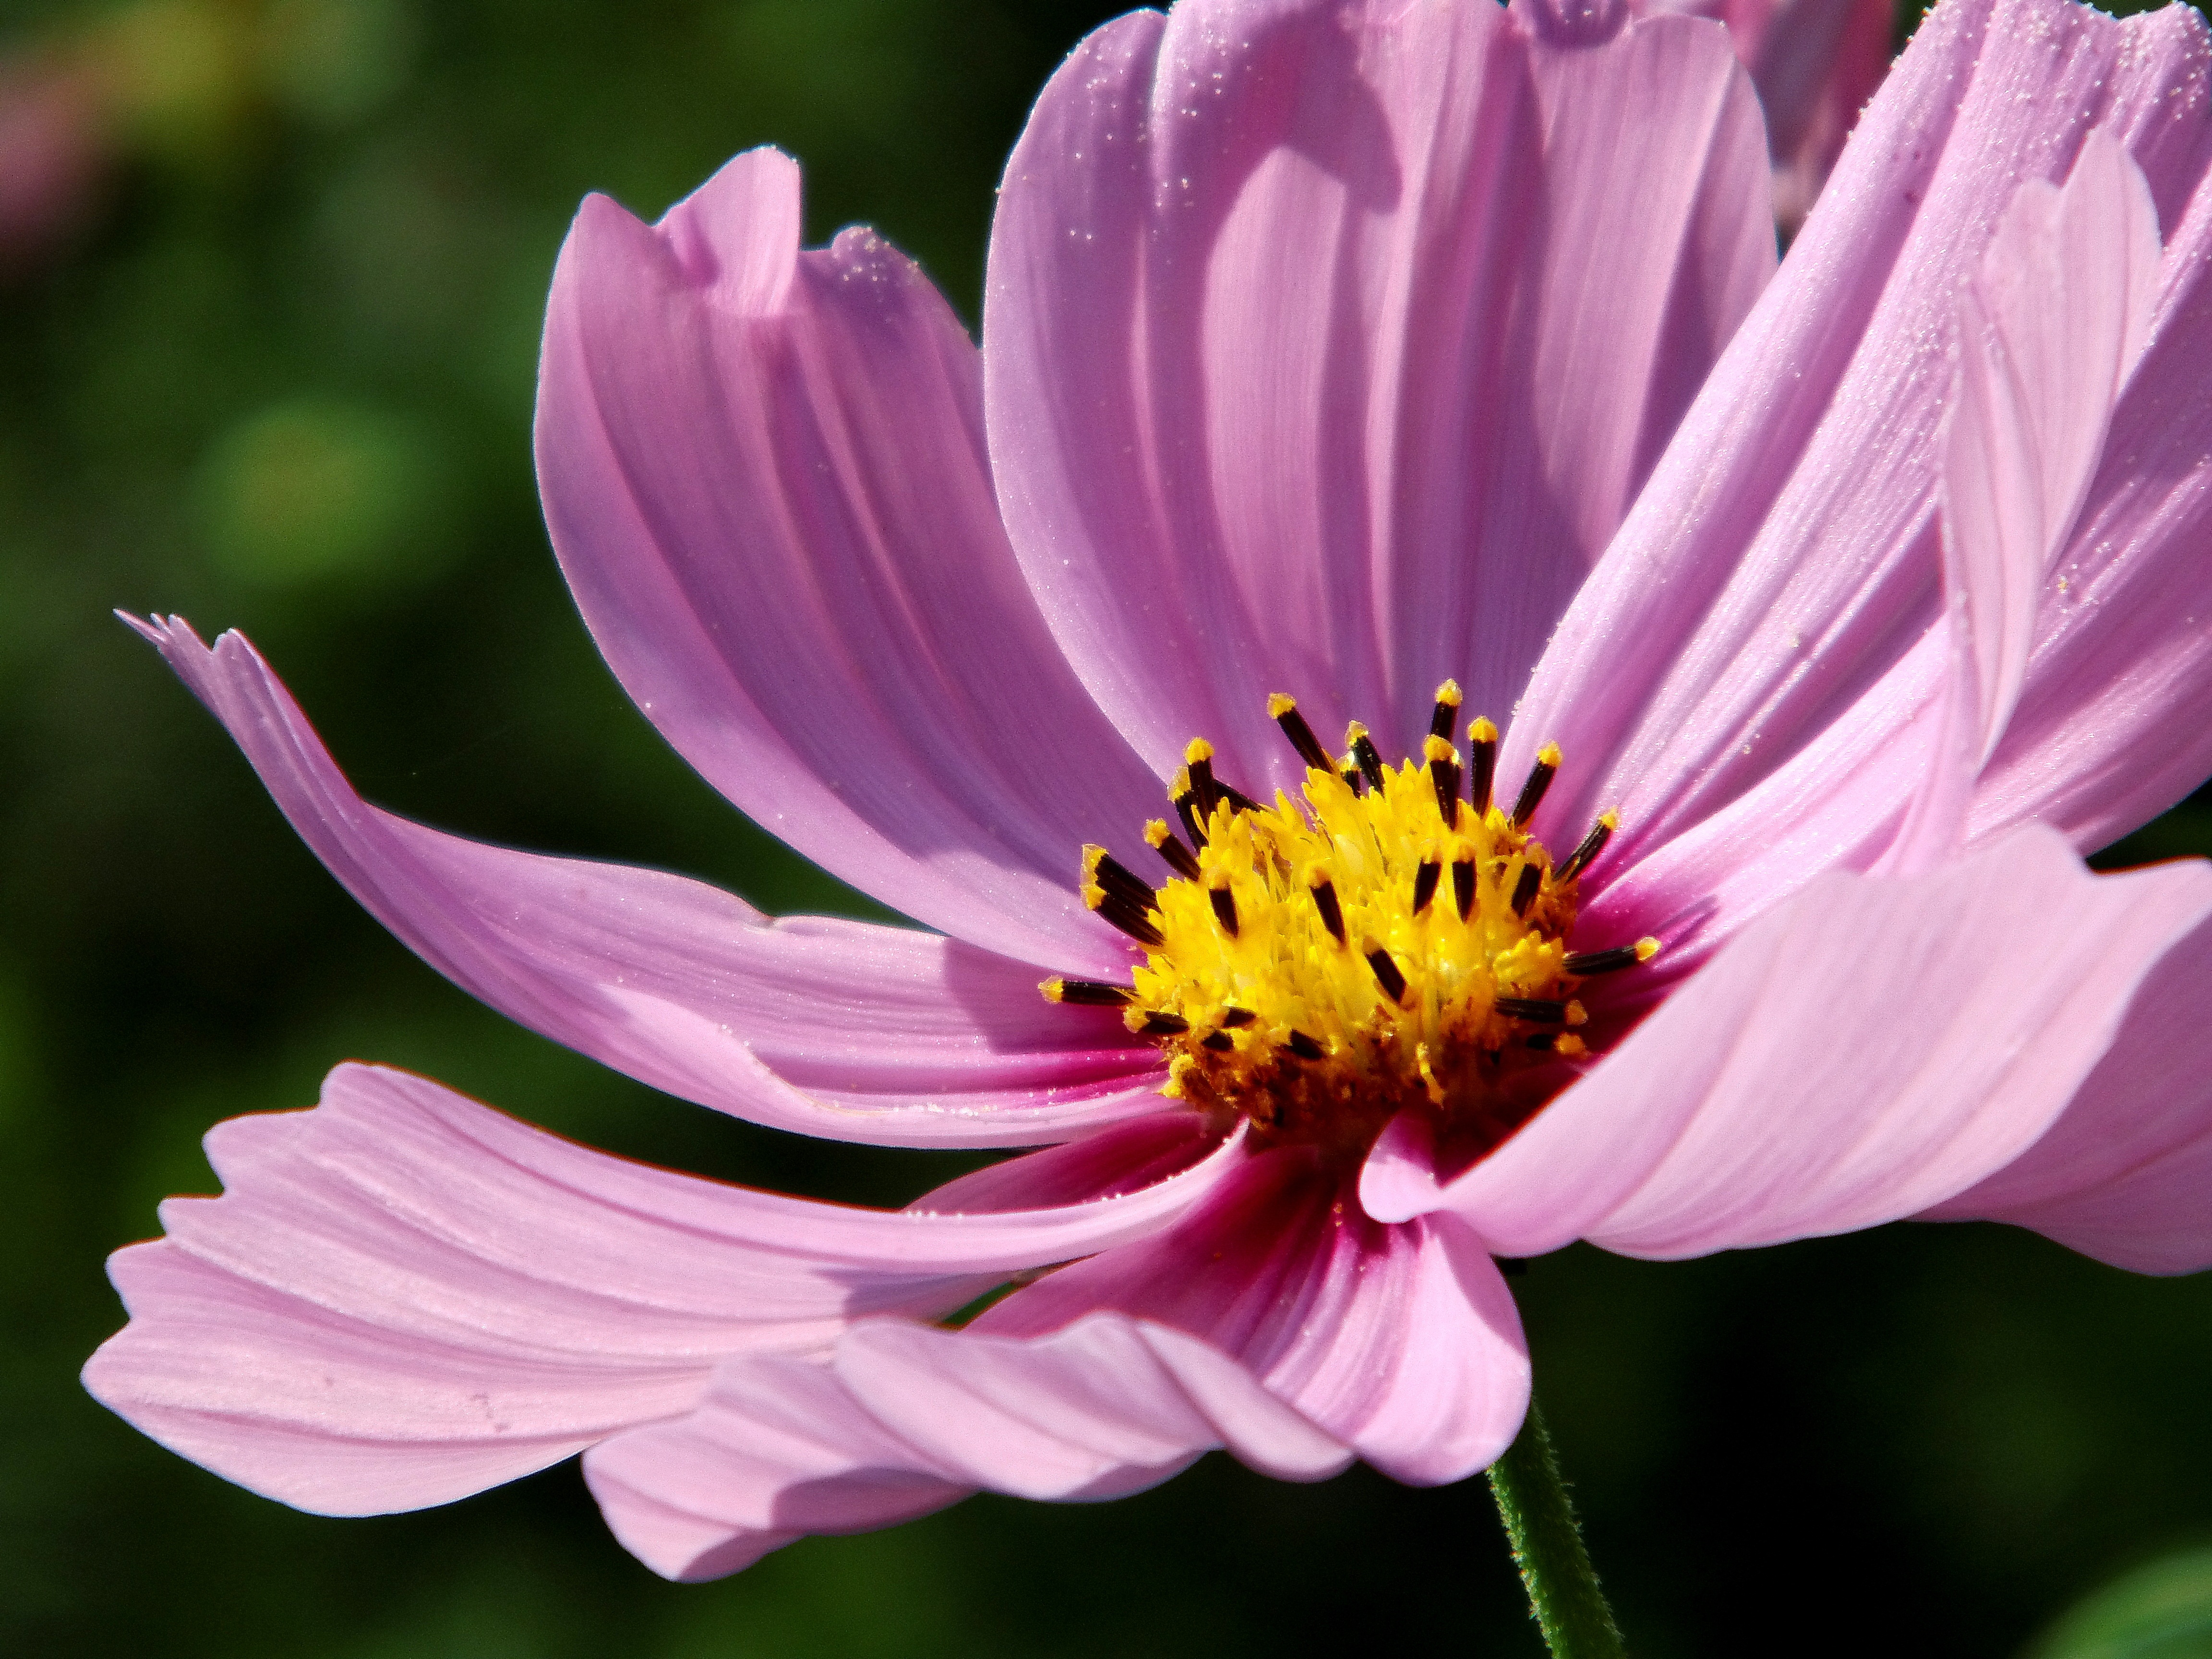
blossom, plant, cosmos, flower, petal, bloom, summer, botany, pink, flora, close up, translucent, filigree, macro photography, cosmea, kosmee, flowering plant, daisy family, light purple, light pink, glazed includes through, annual plant, plant stem, land plant, garden cosmos